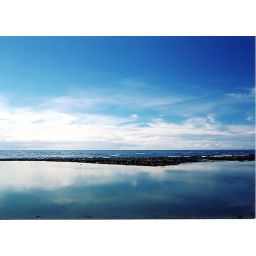
storm beach and estuary in Lewis, under blue sky